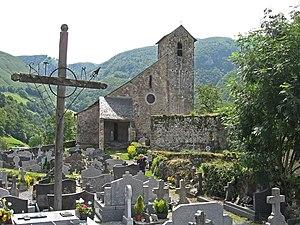
L'Eglise de Sainte-Engrâce, dans le Pays Basque
Bages